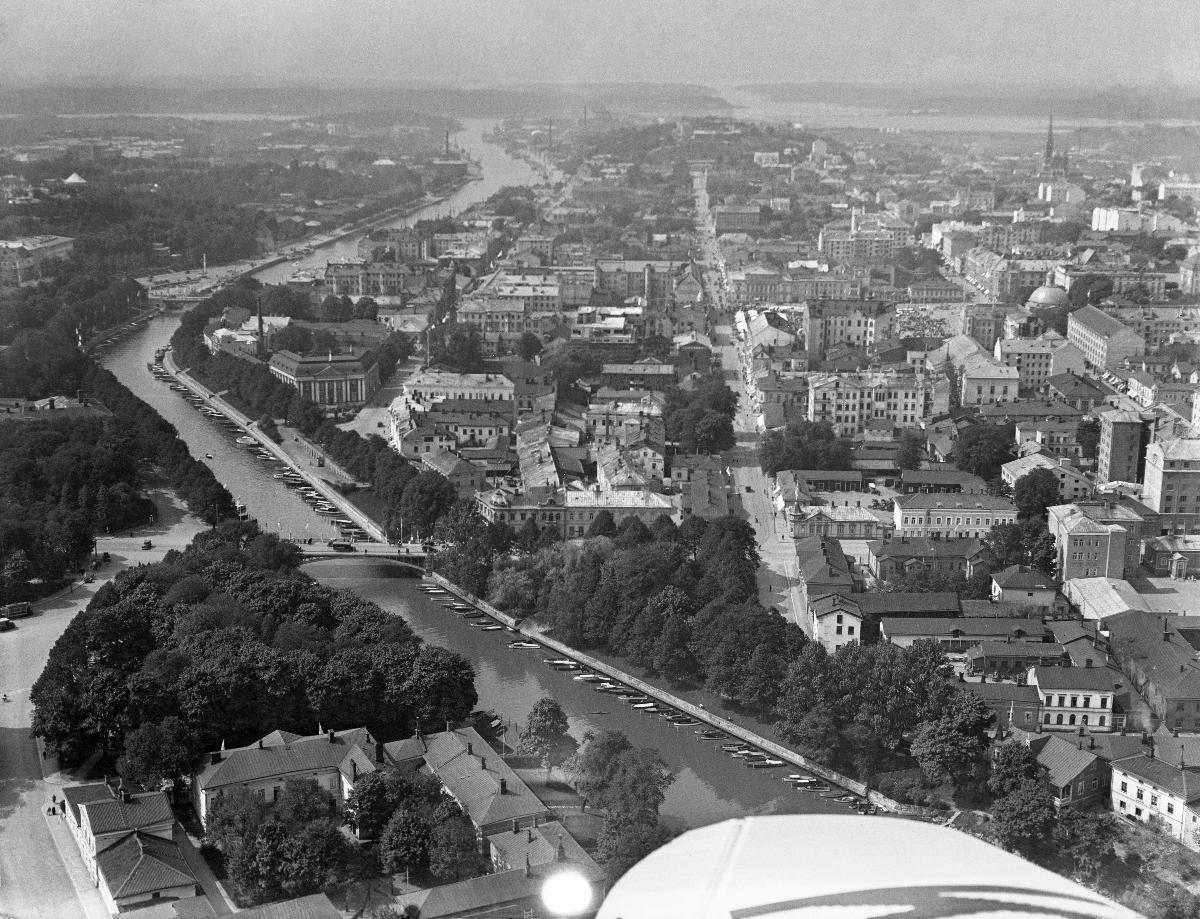
Turku ilmasta nähtynä
Åbo sedd från luften; Aerial view of Turku
sisällön kuvaus: Turun kaupungin 700-vuotisjuhlat 1929. Ilmakuva Turusta 15.6.1929. content description: Turku City's 700th Anniversary 1929. Turku seen from air 15.6.1929. innehållsbeskrivning: Åbo stads 700-årsjubileum 1929. Flygbild från Åbo 15.6.1929.
Kuvaaja: Sundström, Hugo, kuvaaja
Vuosi: 1929
Paikka: Suomi, Varsinais-Suomi, Turku
Aiheet: juhlat; vuosijuhlat; kaupungit; ilmakuva; HBL; celebrations; towns and cities; anniversaries; anniversary; city; cities; fester; städer; fest; 700-årsfest; jubileum; årsfest; stad